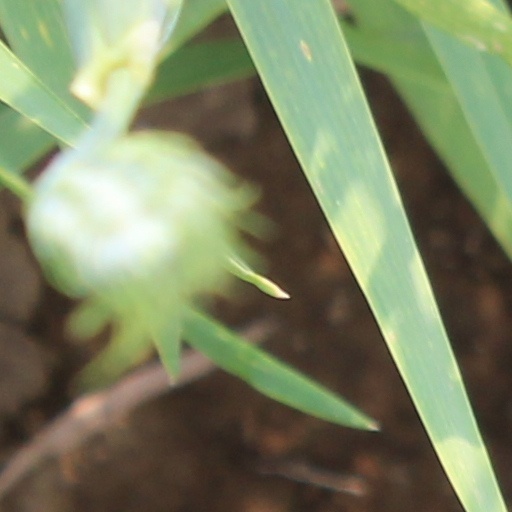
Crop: wheat